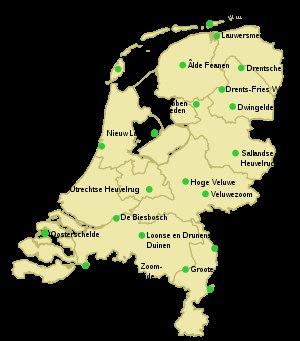
Cet article est une liste des vingt parcs nationaux des Pays-Bas, gérés par les provinces.